William T. Van de Graaff

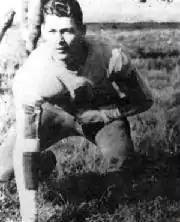

William Travis "Bully" Van de Graaff (October 25, 1895 – April 26, 1977) was an American football player, coach, and college athletics administrator. He attended Tuscaloosa High School. He played college football at the University of Alabama, where he was selected as an All-American in 1915, Alabama's first. He was 6'1" 187 pounds. "Bully" was placed on an "Associated Press" Southeast Area All-Time football team 1869-1919 era. Van de Graaff served as the head football coach at Colorado College from 1926 to 1939, compiling a record of 49–54–6. He coached hall of famer Dutch Clark. He died in Colorado Springs, Colorado, on April 26, 1977, at the age of 81. He was the older brother of physicist Robert J. Van de Graaff, the designer of the Van de Graaff generator which produces high voltages. Bully's two older brothers, Hargrove and Adrian, were also Alabama football players.